Roberto Balado

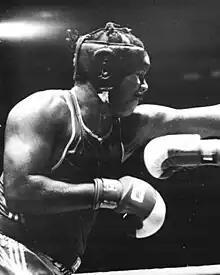
Balado in 1990

Roberto Balado Méndez (15 February 1969 – 2 July 1994) was a Cuban amateur boxer, who competed from 1986 to 1994. At the 1992 Summer Olympics he won a Gold medal in the men's super heavyweight (+91 kg).